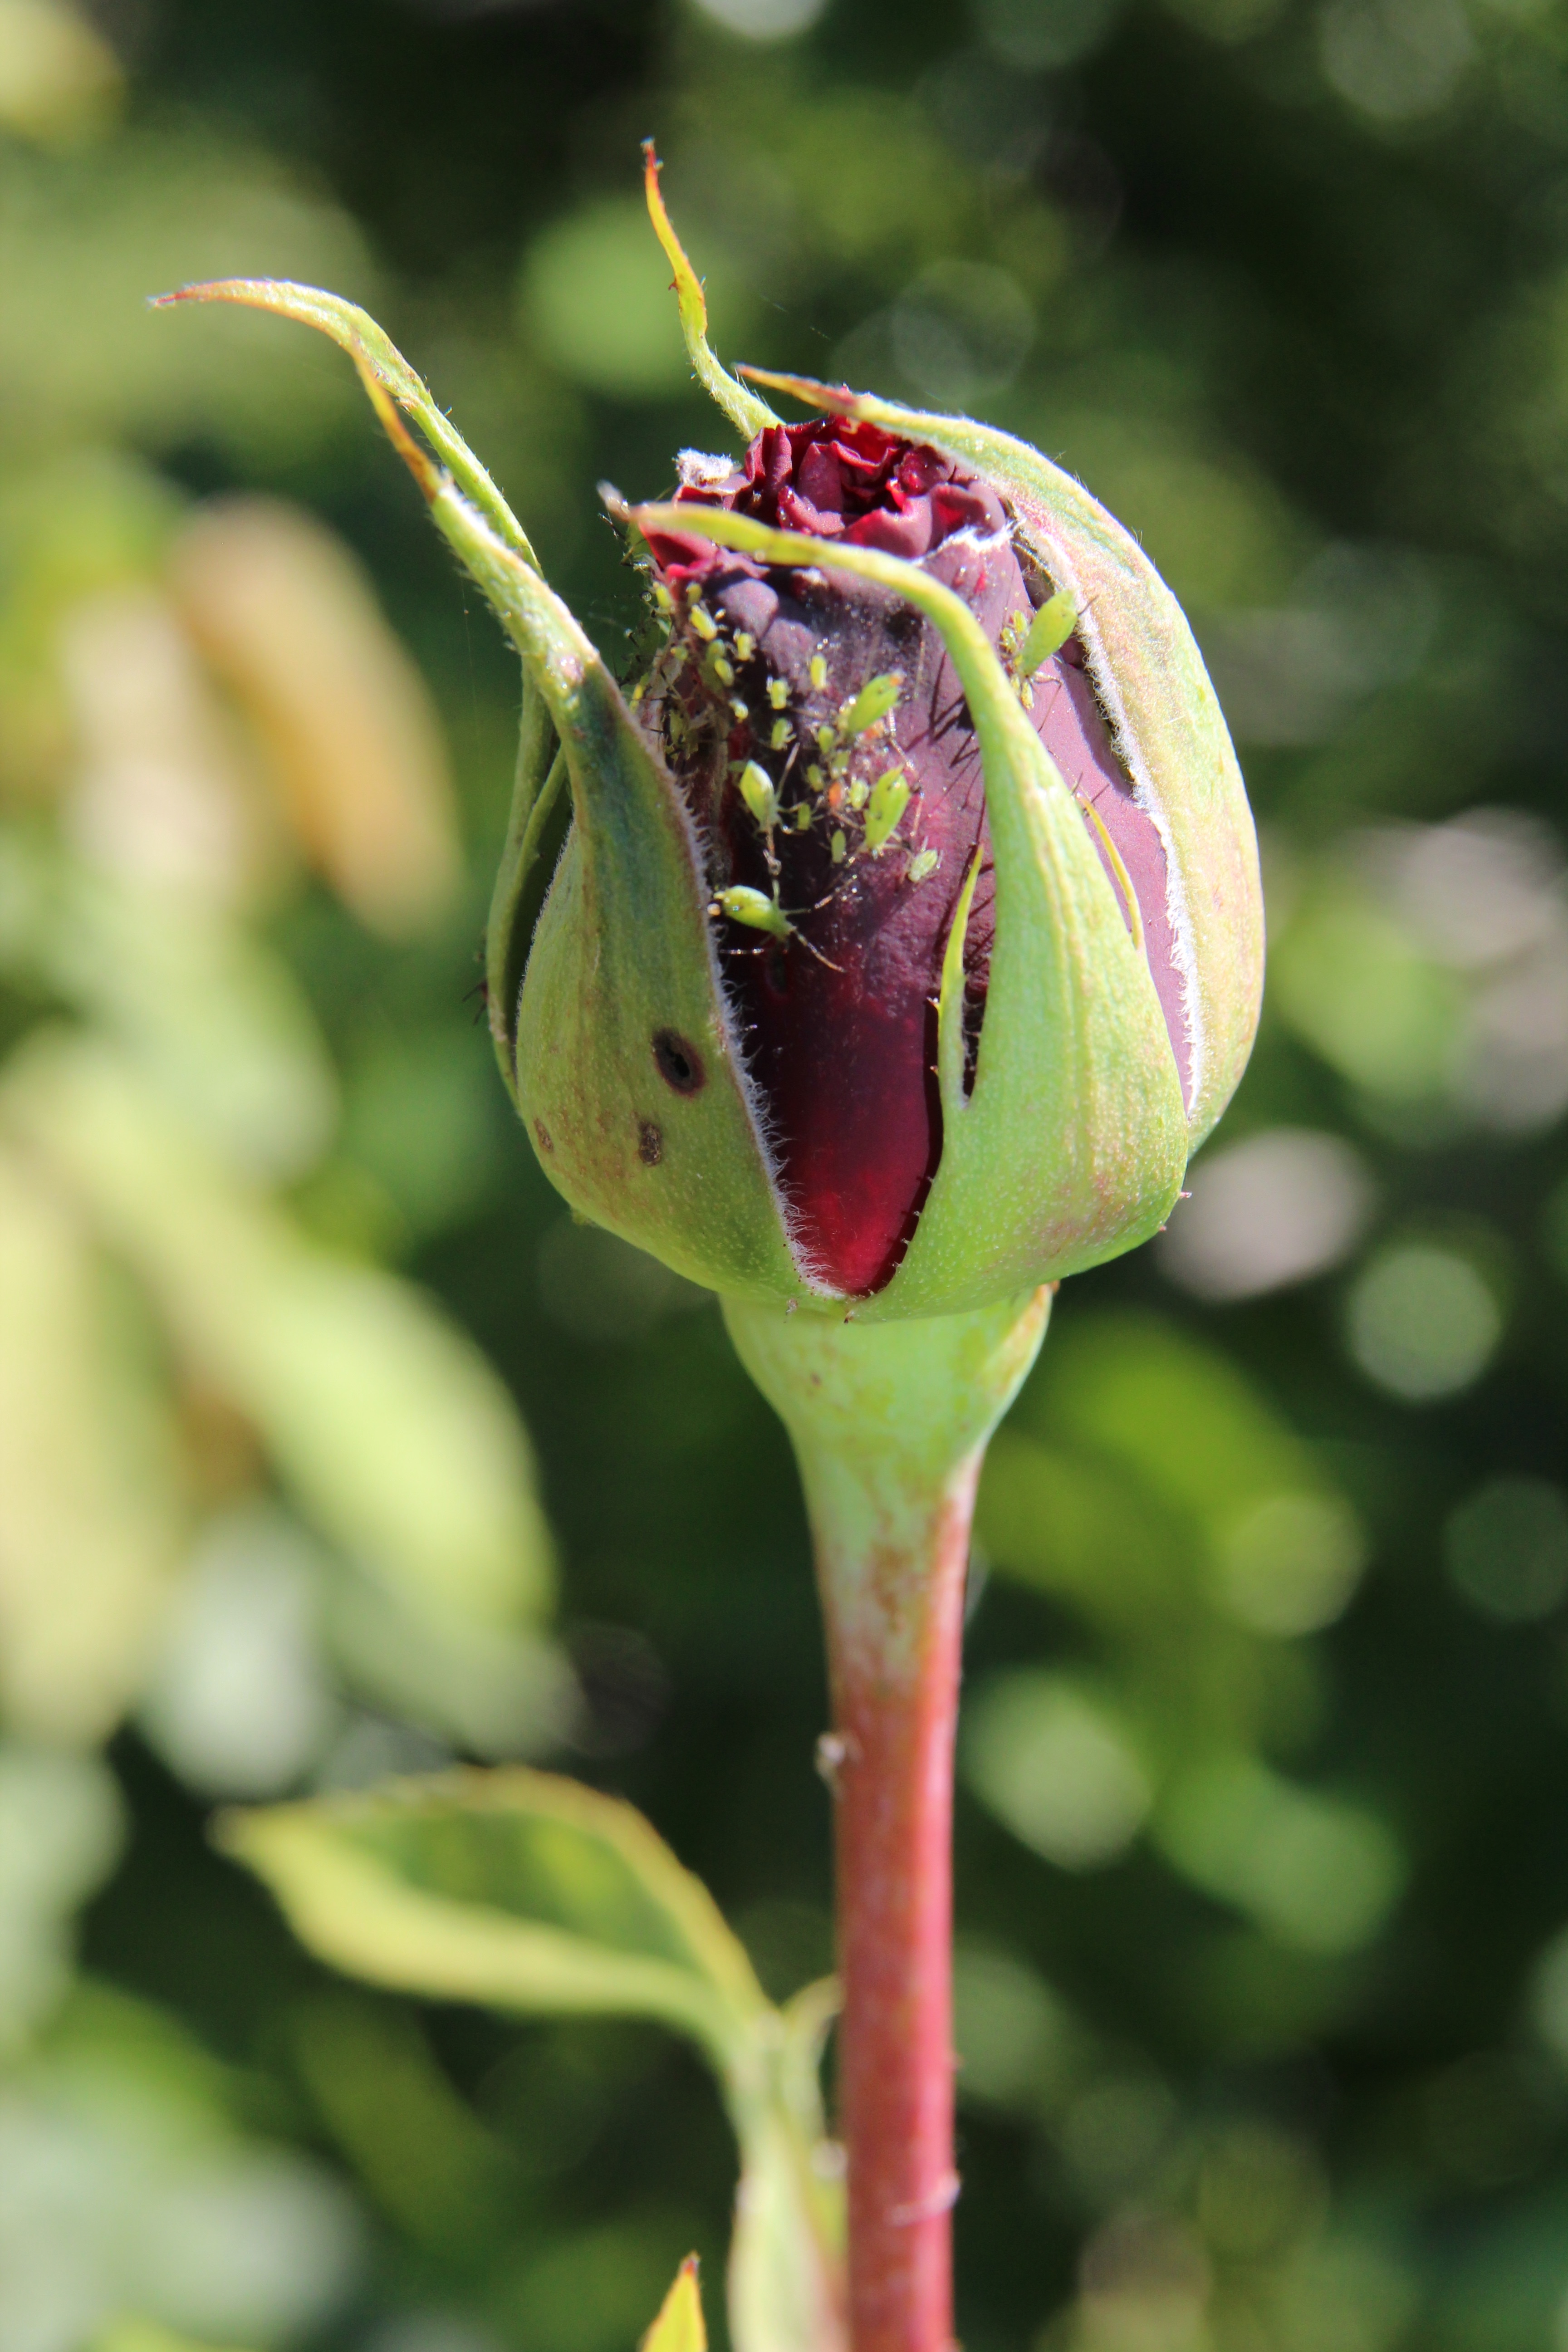
nature, blossom, plant, leaf, flower, green, insect, botany, flora, fauna, wildflower, close up, bud, macro photography, flowering plant, plant stem, land plant